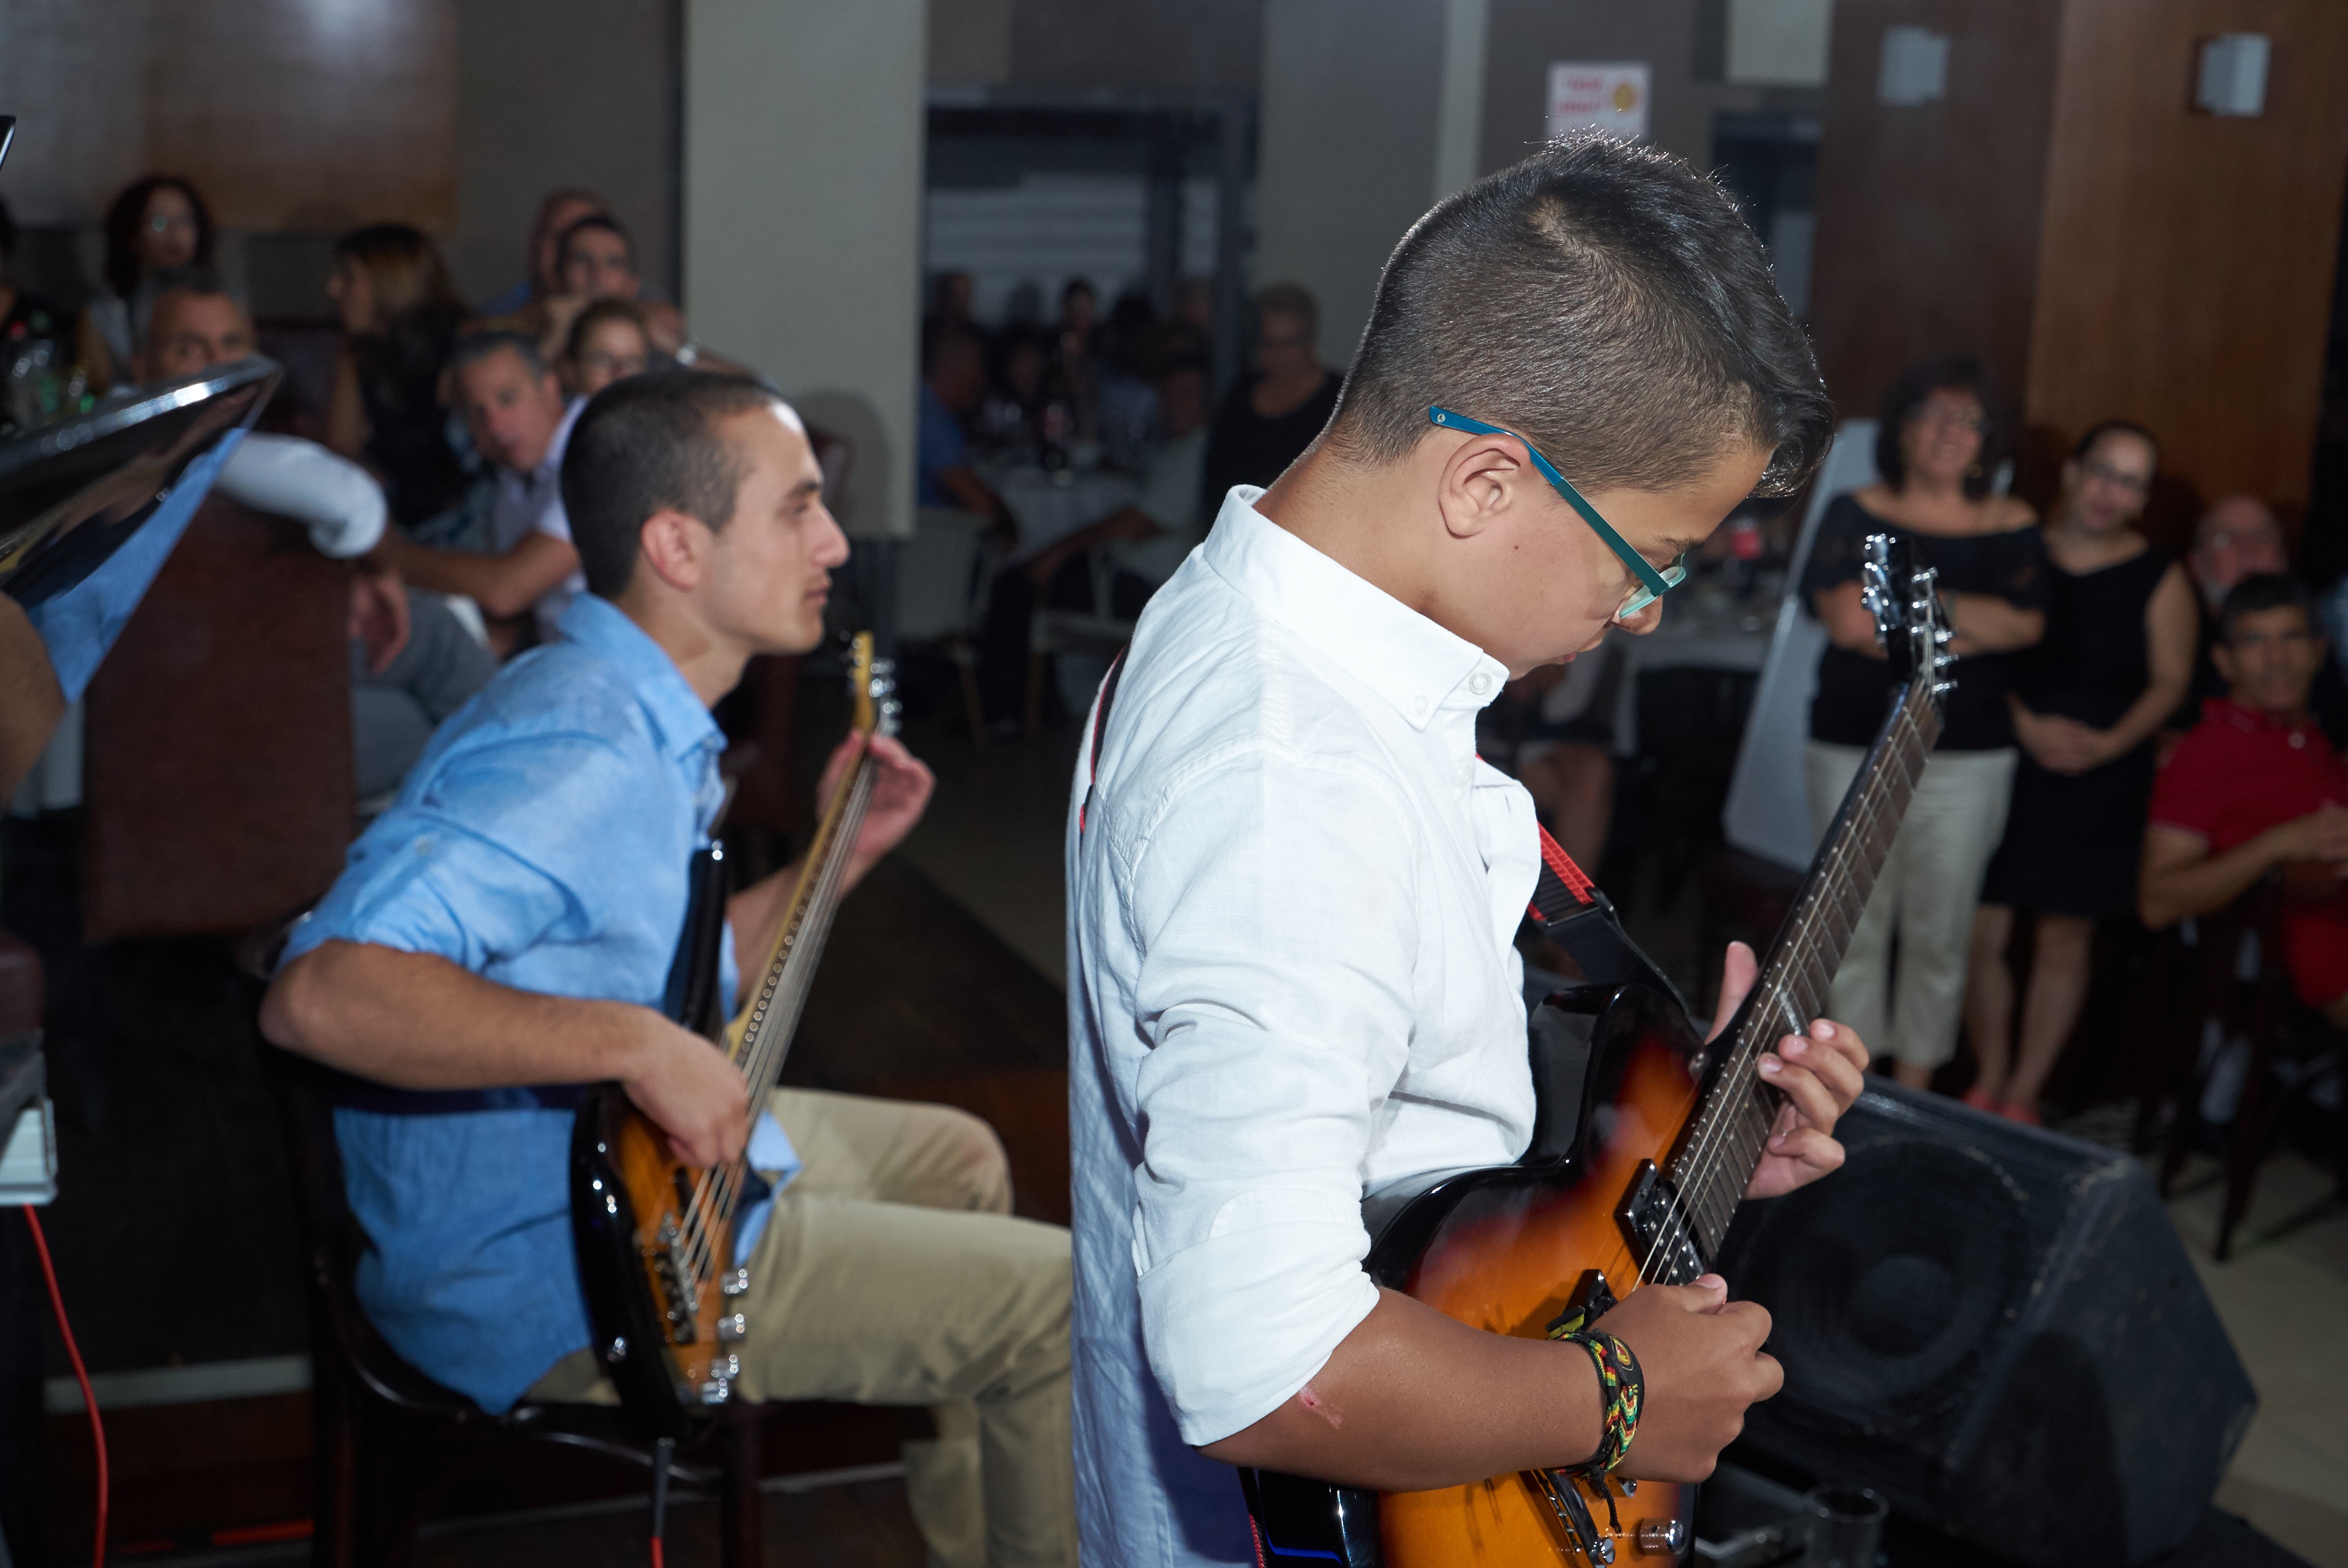
man, music, guitar, boy, concert, audience, show, musician, orchestra, singing, social group, bar mitzvah, concert guitars